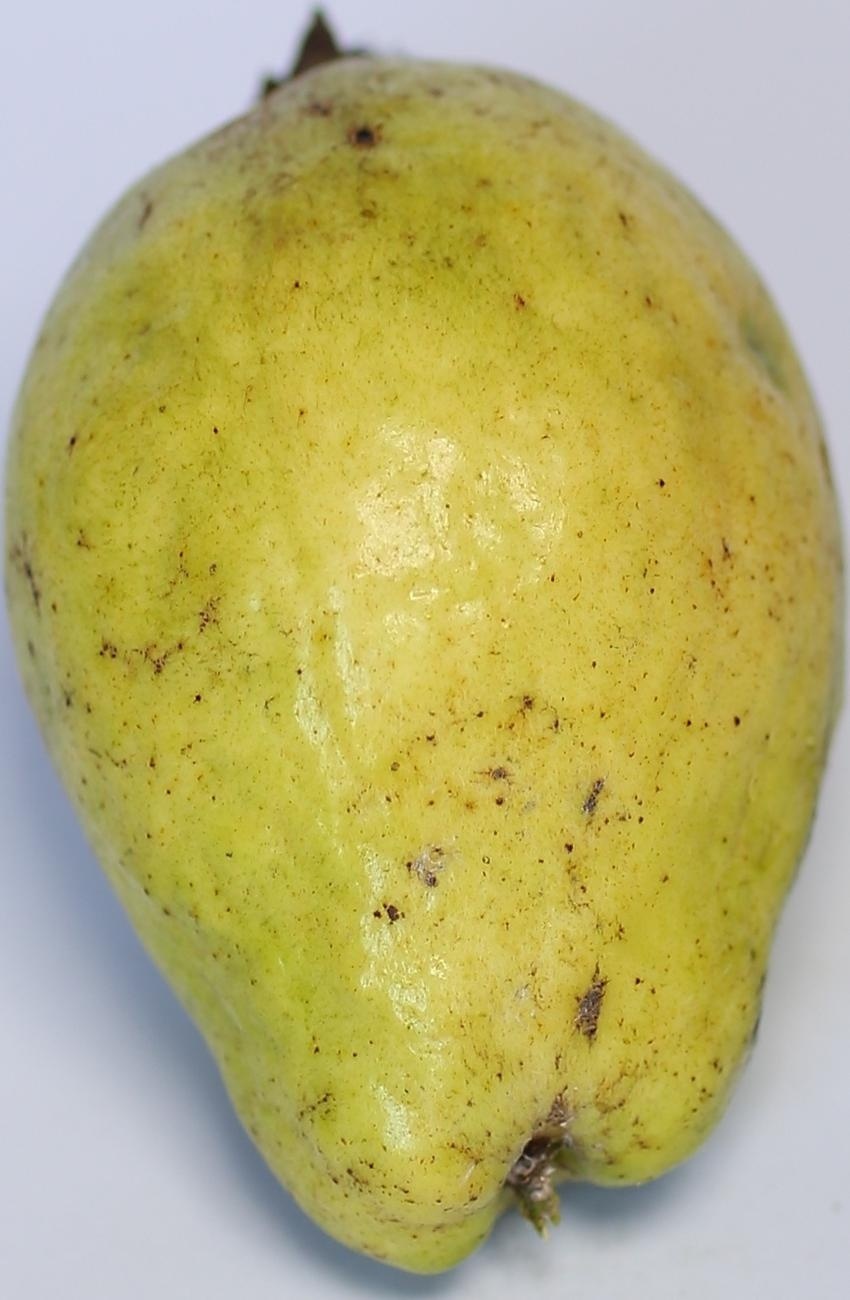
Maturity: mature-green
Variety: thadhrami